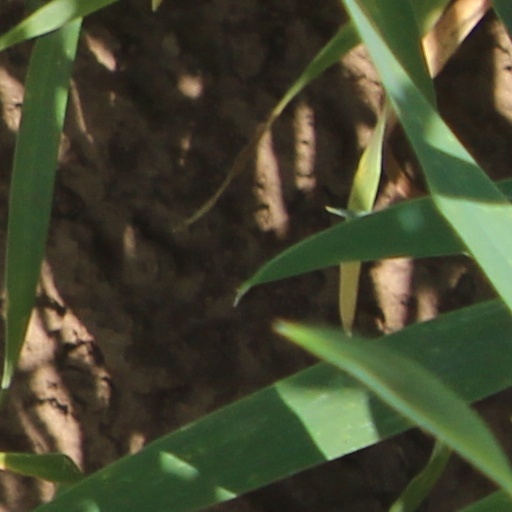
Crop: wheat